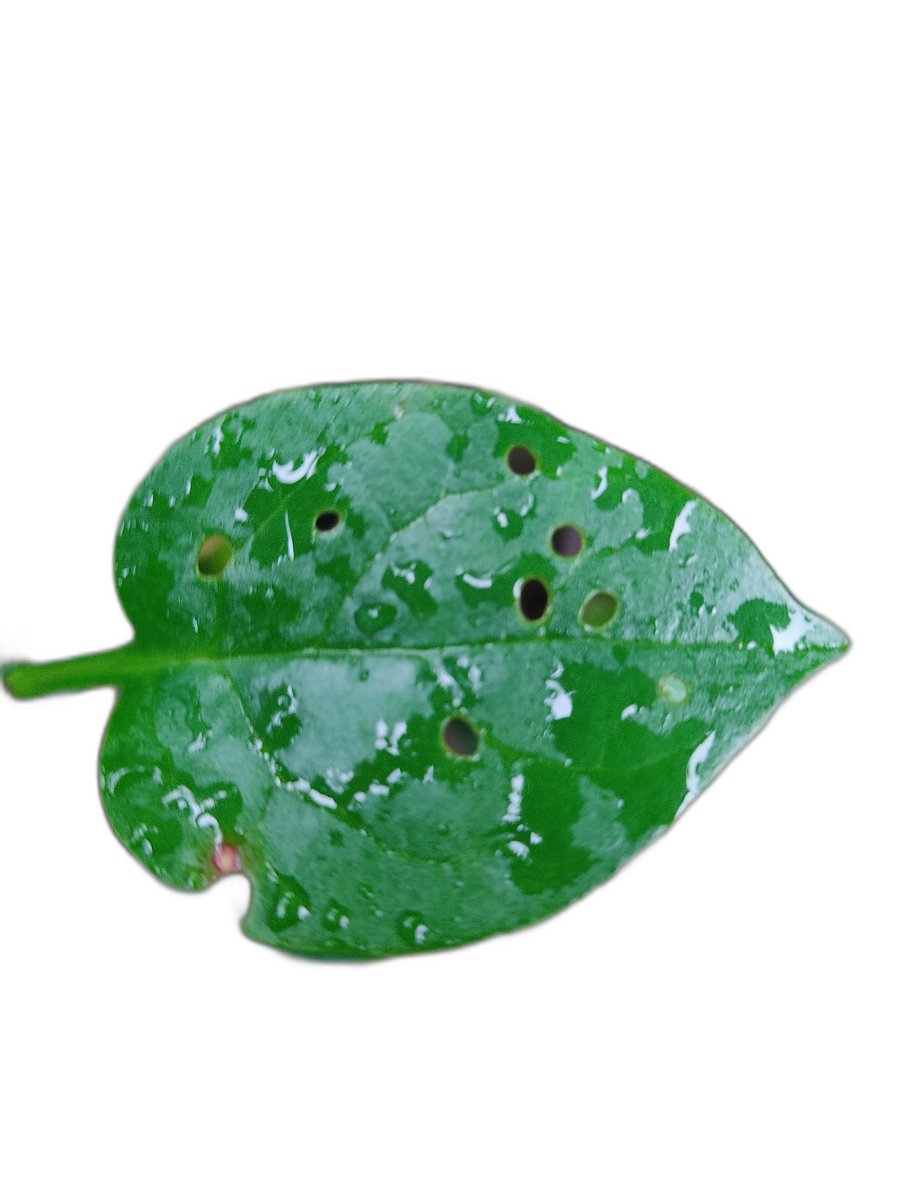
Label: Pest-Damage